Kim Davis

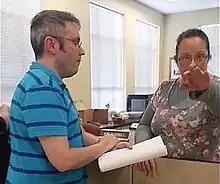
Davis asks for the video camera to be turned off as she refuses David Ermold and David Moore (pictured) a marriage license. Release of the video ignited national controversy.

Davis contacted Beshear, asking for an executive order to protect clerks who have moral objections against personally issuing such marriage licenses, as Kentucky law requires county clerks to issue marriage licenses in their names. She began turning away gay couples from her county office who were seeking marriage licenses. David Ermold and David Moore, a same-sex couple from Morehead, Kentucky and alumni of Morehead State University, released video footage on July 7, 2015, of Davis refusing to issue them a marriage license and requesting that they turn off their camera. The video went viral overnight.